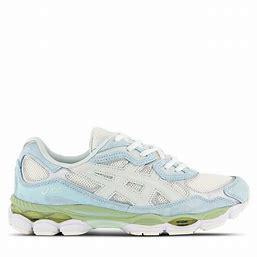
Brand: Asics
Model: 100